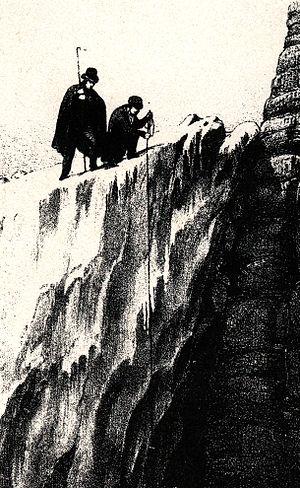
James David Forbes effectuant des mesures
James David Forbes est un physicien, glaciologue et alpiniste écossais principalement connu de nos jours pour ses travaux sur la conduction de la chaleur et l'écoulement des glaciers. Il est le père du scientifique George Forbes.